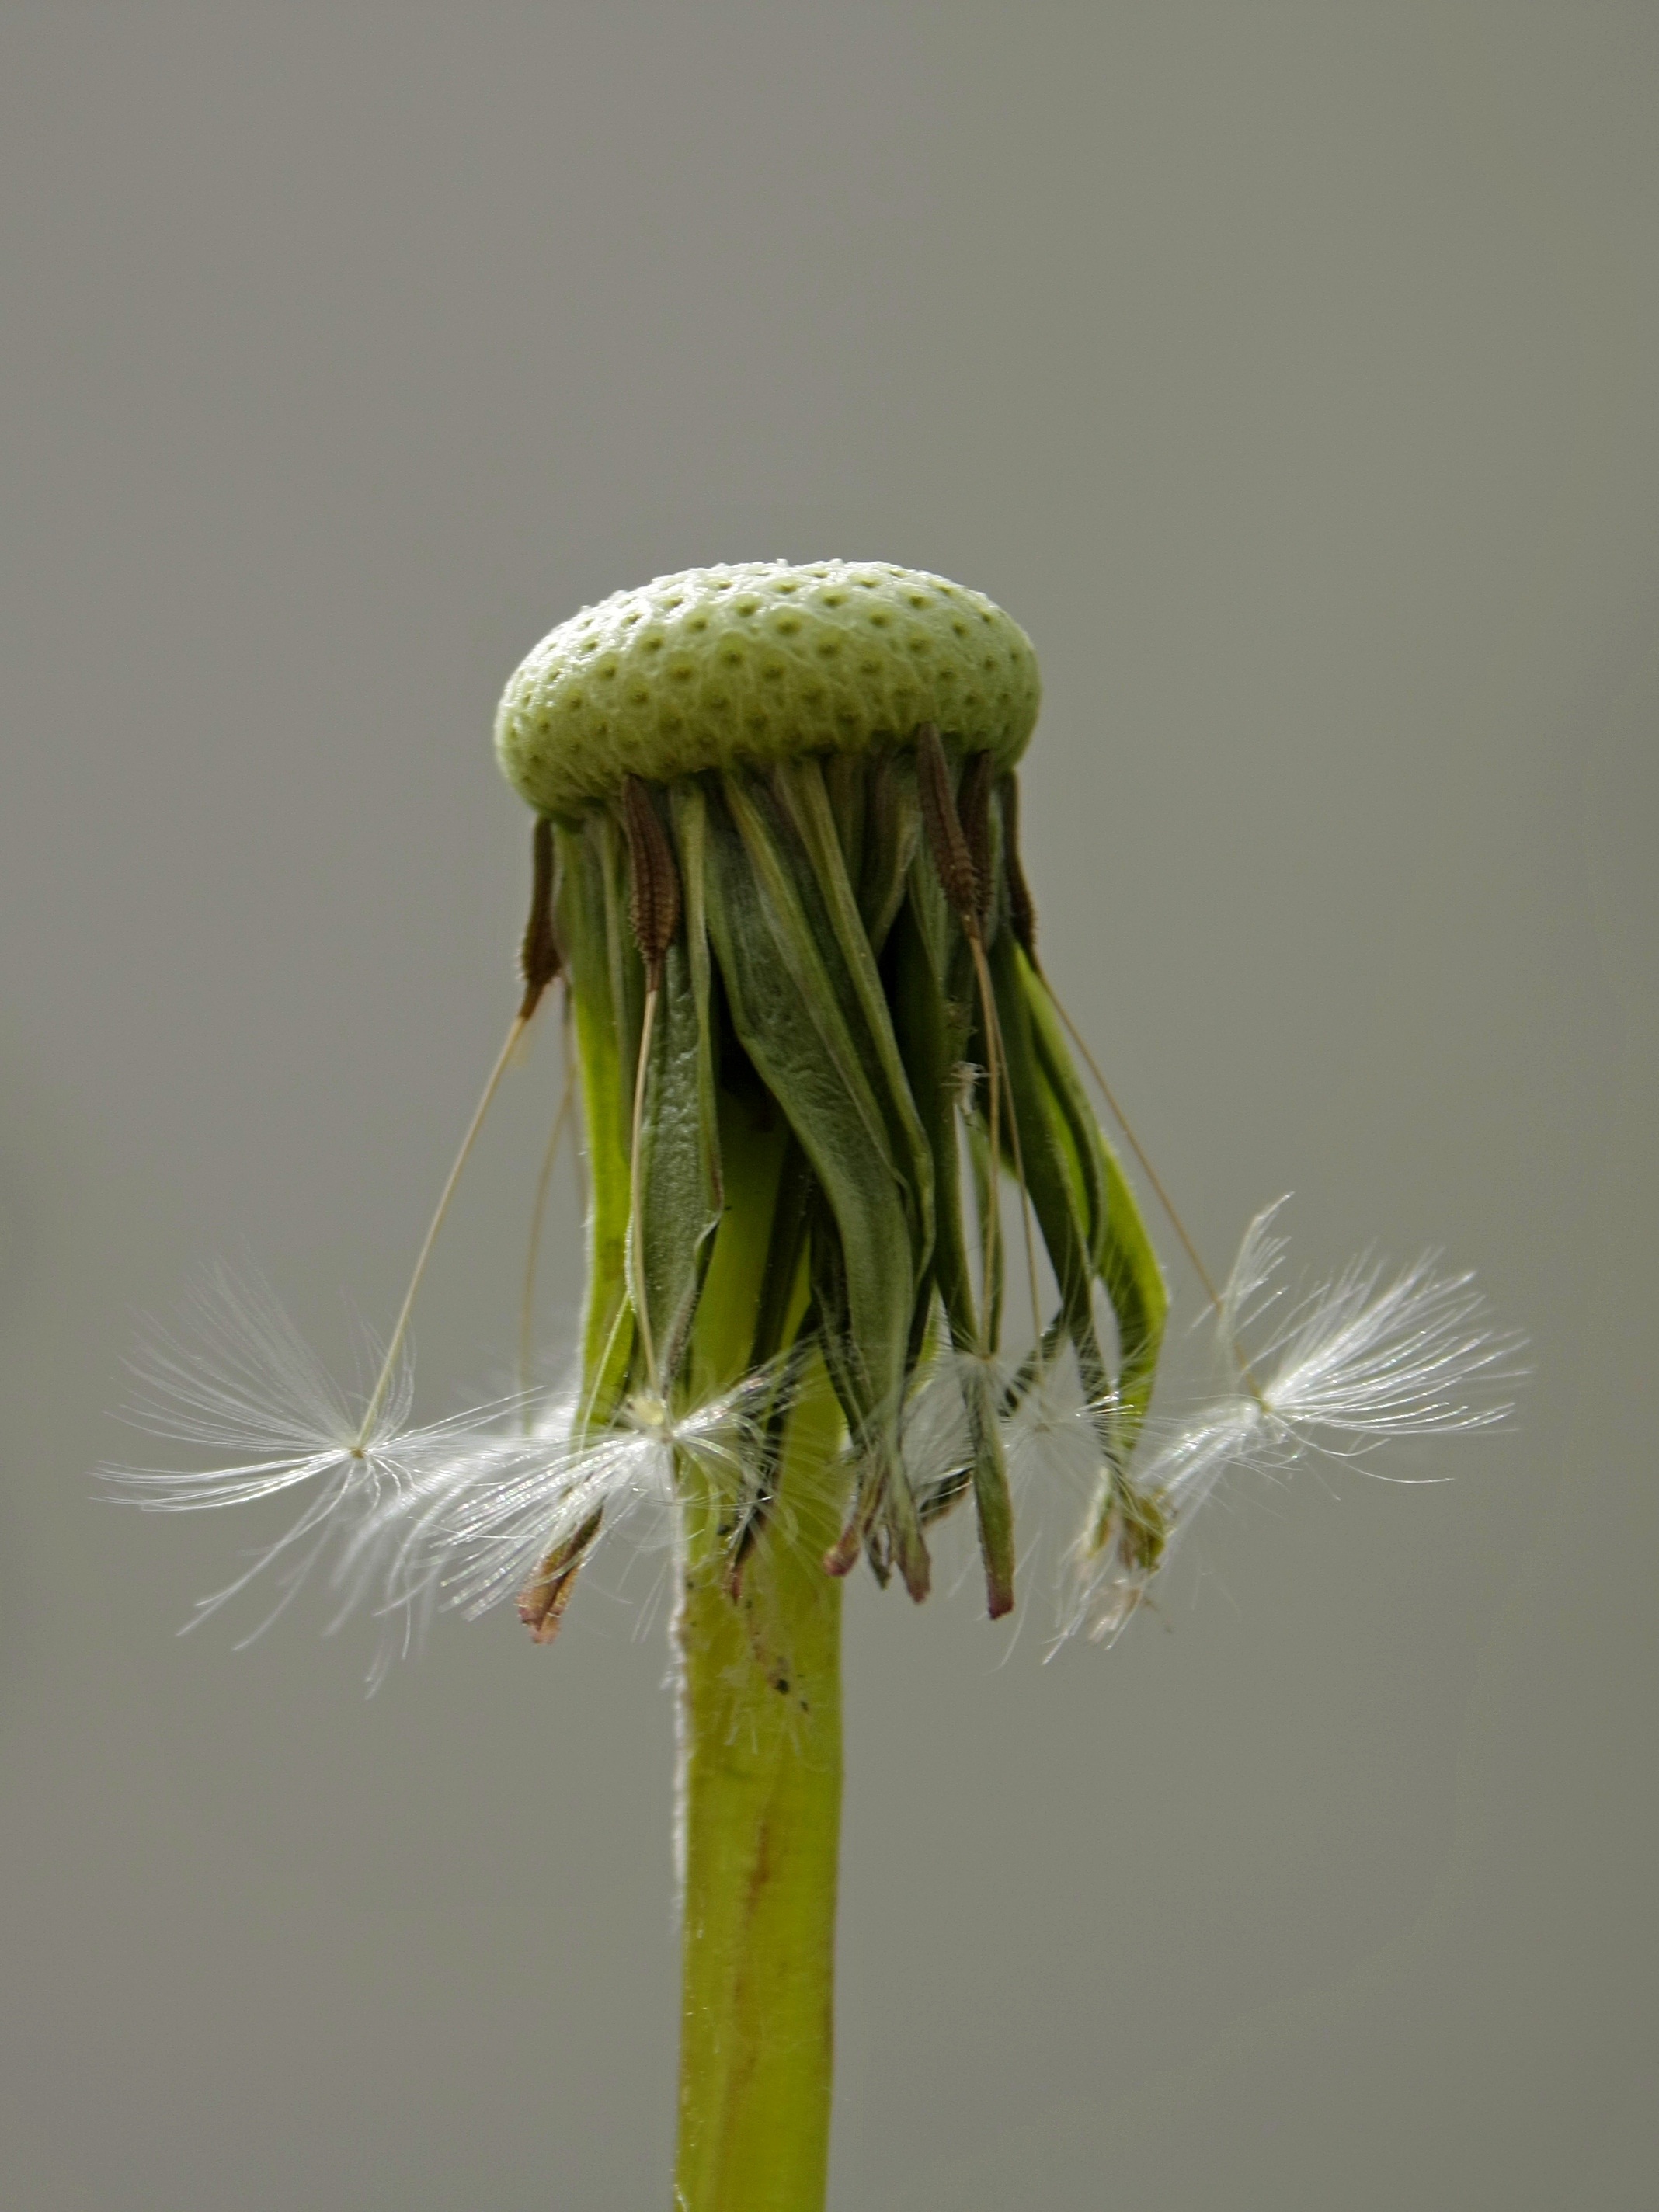
nature, grass, branch, blossom, plant, dandelion, leaf, flower, bloom, spring, green, botany, yellow, close, flora, close up, pointed flower, macro photography, flowering plant, grass family, plant stem, land plant